Chincoteague pony

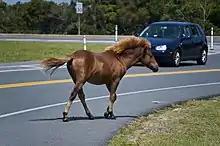
Ponies often come into close contact with humans, even in their native environment.

The Maryland herd, often called the Assateague herd, is owned and managed by the National Park Service. Its presence on a relatively small and naturally confined area has made it ideal for scientific study. Since the late 1970s, scientists have used the herd to conduct studies on feral horse behavior, social structure, ecology, remote contraceptive delivery and pregnancy testing, and the effects of human intervention on other wild animal populations. There are few other wildlife populations of any species worldwide that have been studied in as much detail over as long a period as the Maryland herd of Chincoteague ponies.